Joen Jacobsen

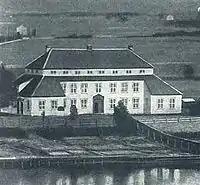
"Kammerherregården" was built in 1760 by Joen Jacobsen. It was destroyed in a fire in 1901, and rebuilt as the current Porsgrunn City Hall.

He was born in Skien to carpenter Jacob Vetlesen. He was responsible for the construction of a number of churches in Telemark, including Langesund Church (from 1753 onwards), Vestre Porsgrunn Church (1756–1758), Østre Porsgrunn Church ( finished 1760) and Solum Church (finished 1766). He also restored Borgestad Manor in 1760, and built "Kammerherregården", which was destroyed by fire in 1901 and rebuilt as the current Porsgrunn City Hall.